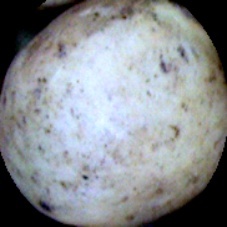
Label: Spotted